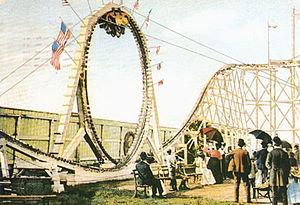
Le looping vertical est la plus commune des inversions sur les montagnes russes. Cette section de l'attraction donne aux rails la forme d'une boucle verticale complète. Les passagers se retrouvent donc momentanément la tête en bas.
Euclid Beach Park